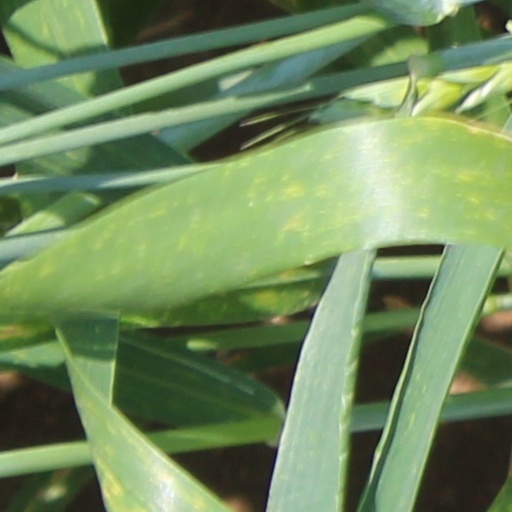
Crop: wheat